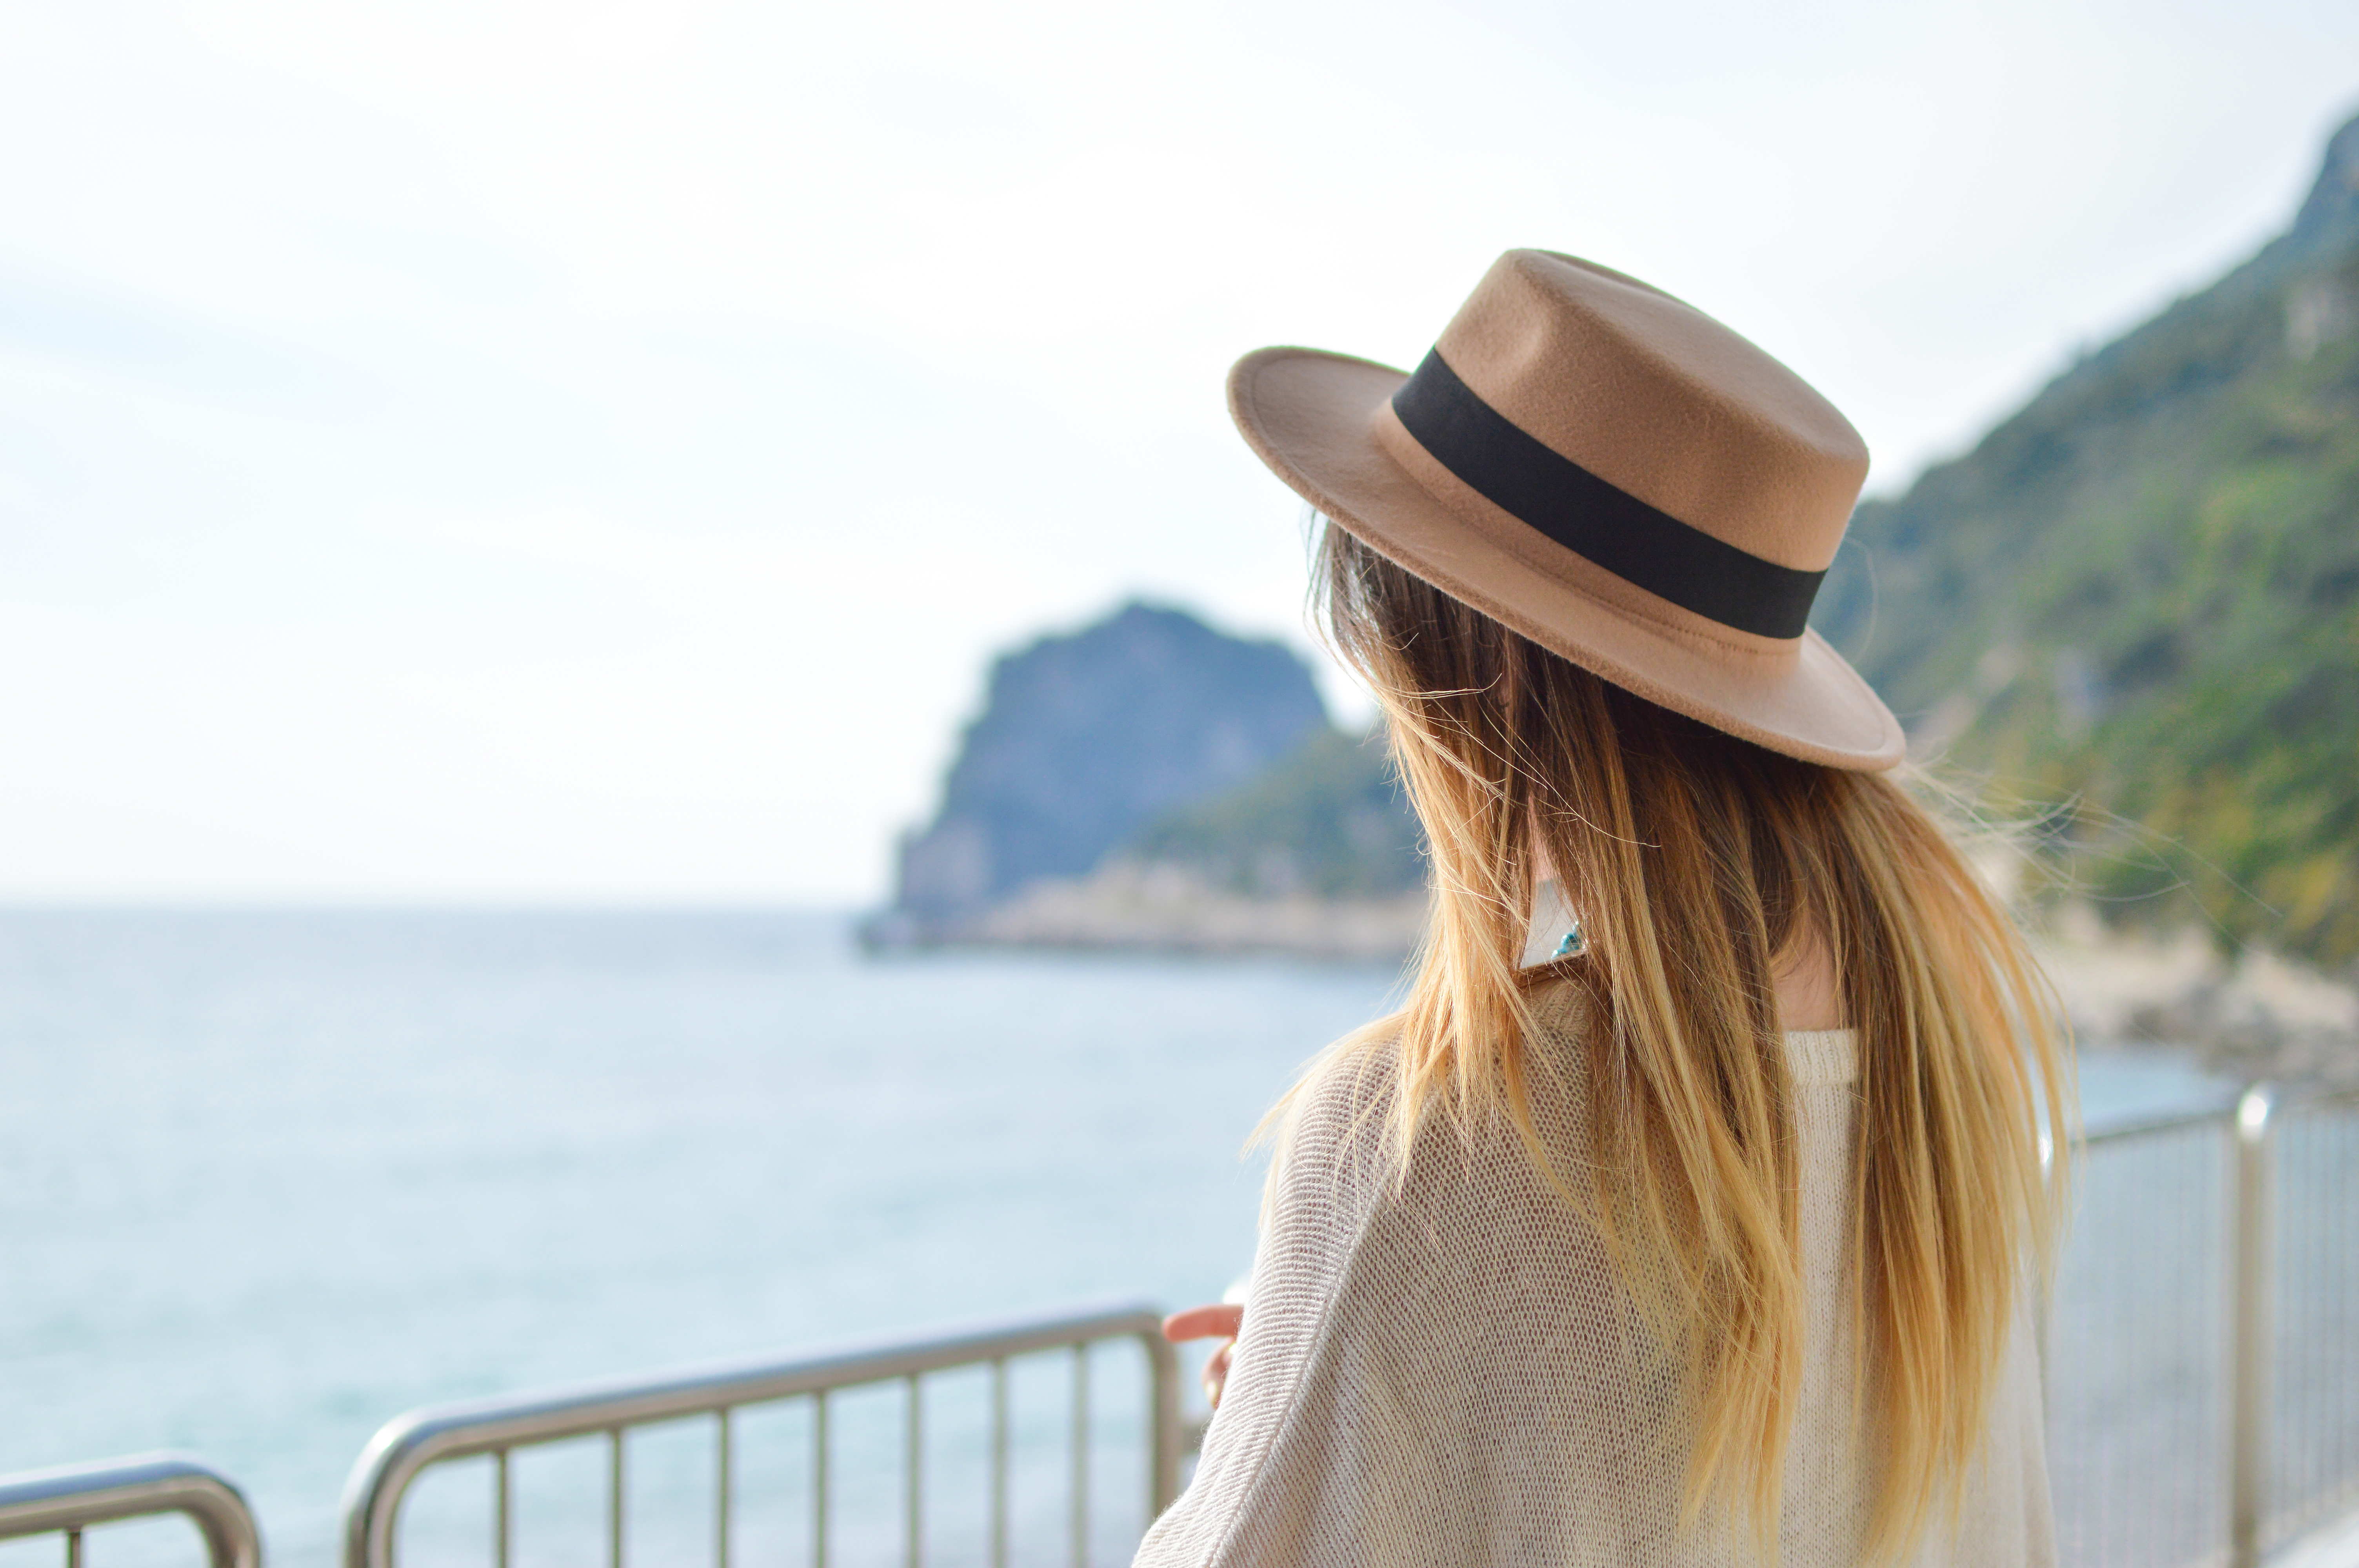
hair, view, spring, hat, fashion, clothing, blonde, hairstyle, sunglasses, glasses, cap, look, beauty, photo shoot, fashion accessory